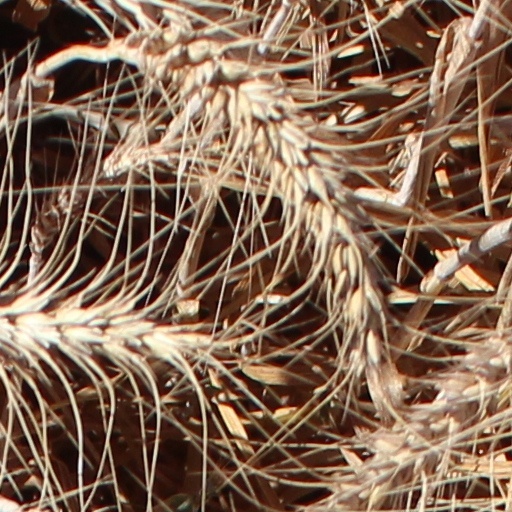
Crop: wheat